Llanbedr Airfield

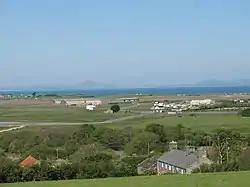
Looking westwards from Llanbedr across the airfield with the Llyn Peninsula in the background.

Llanbedr Airfield, formerly RAF Llanbedr (ICAO: EGOD), is an operational general aviation aerodrome located in the Snowdonia National Park near the village of Llanbedr, Gwynedd, northwest Wales.